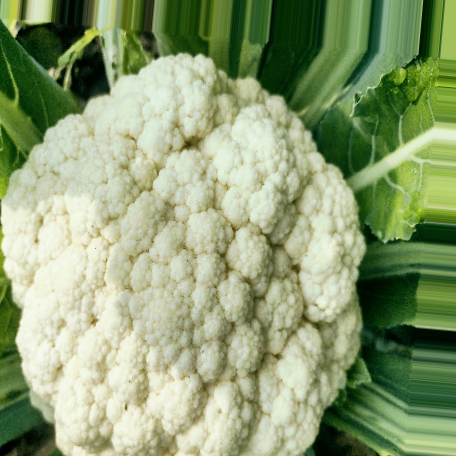
Label: Disease Free